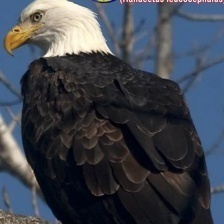
Species: BALD EAGLE
Scientific name: HALIAEETUS LEUCOCEPHALUS